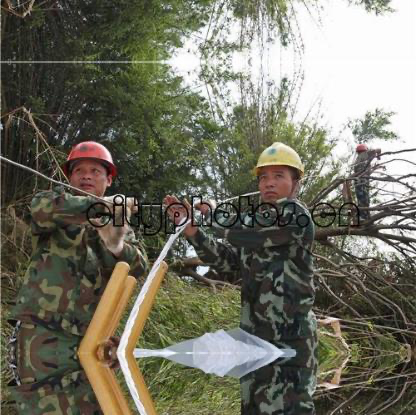
Objects in the image:
label: helmet
label: helmet